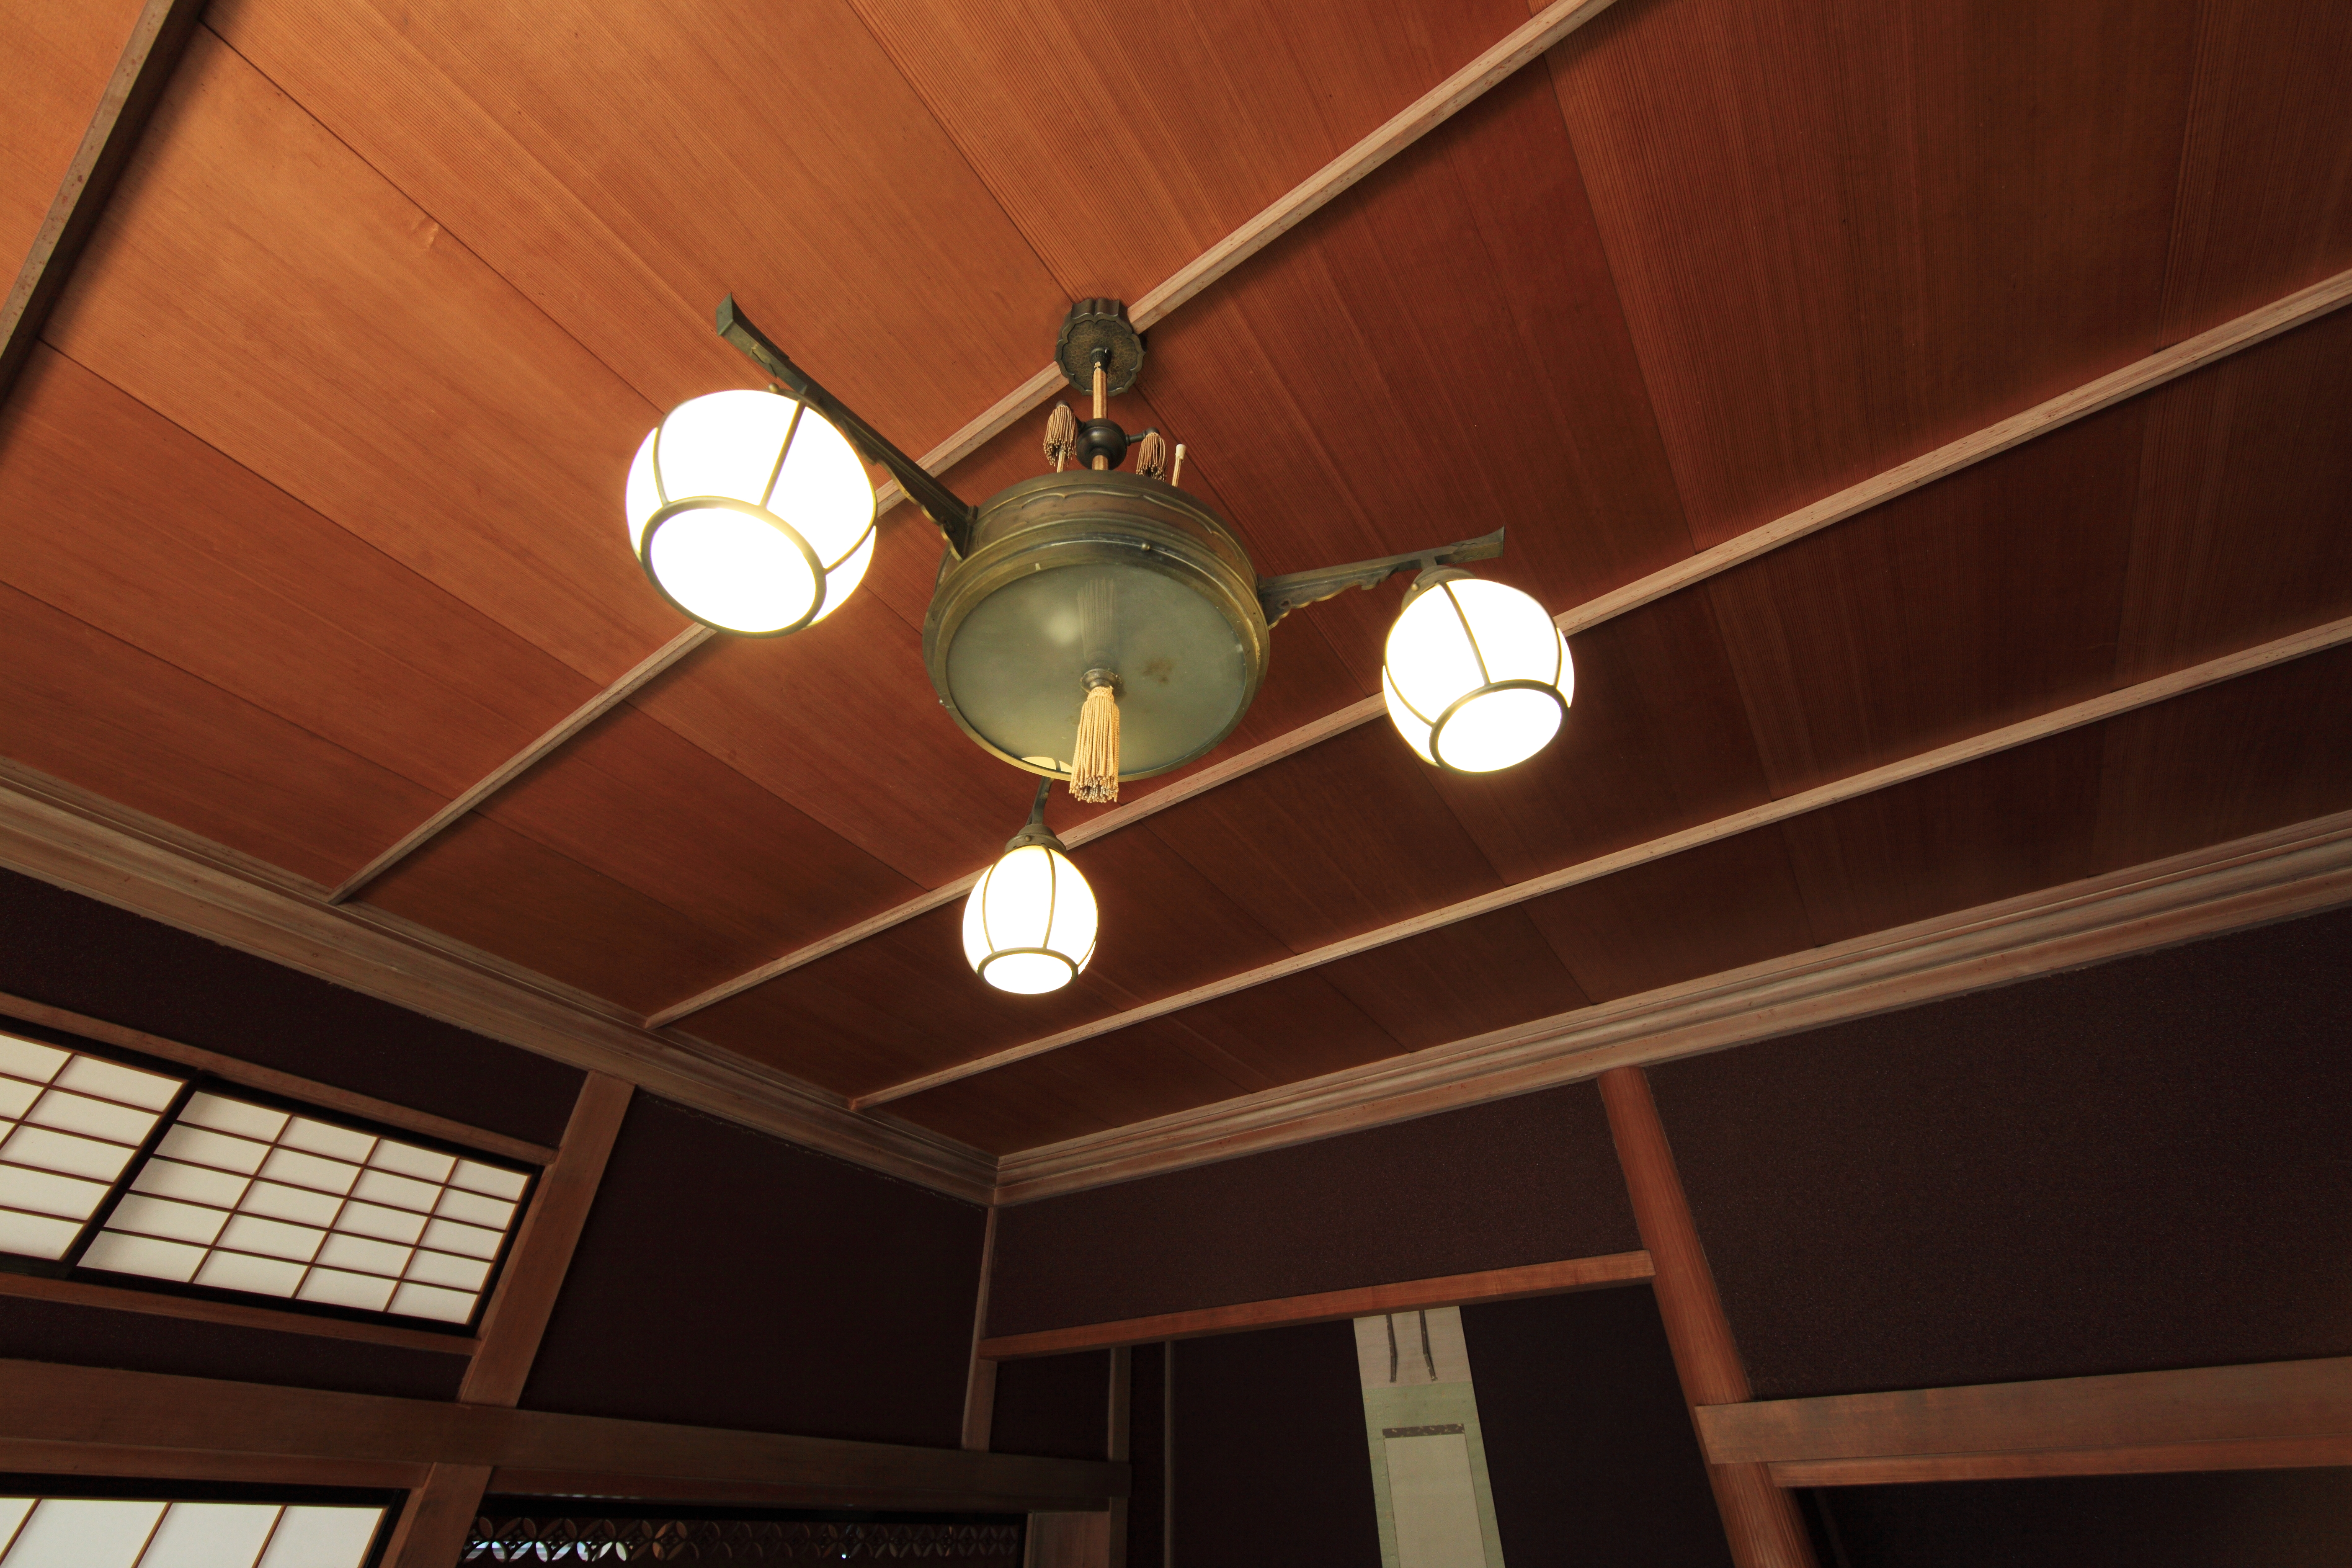
light, house, interior, home, ceiling, high, museum, room, lighting, memorial, design, japanese, light fixture, 5d, style, hires, markii, traditional, hi, res, resolution, saitama, hikigun, tohyama, kawajimamachi, daylighting, ceiling fan